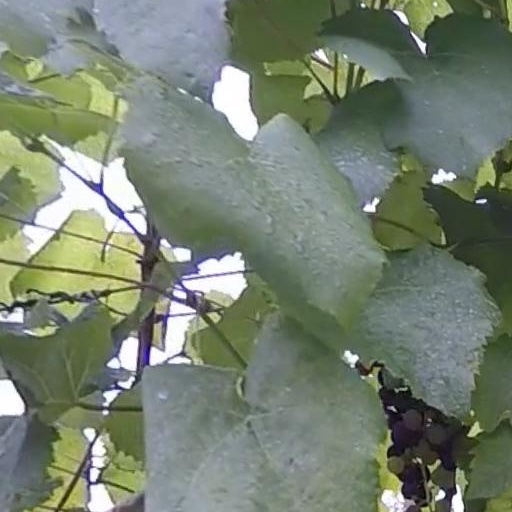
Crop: grape